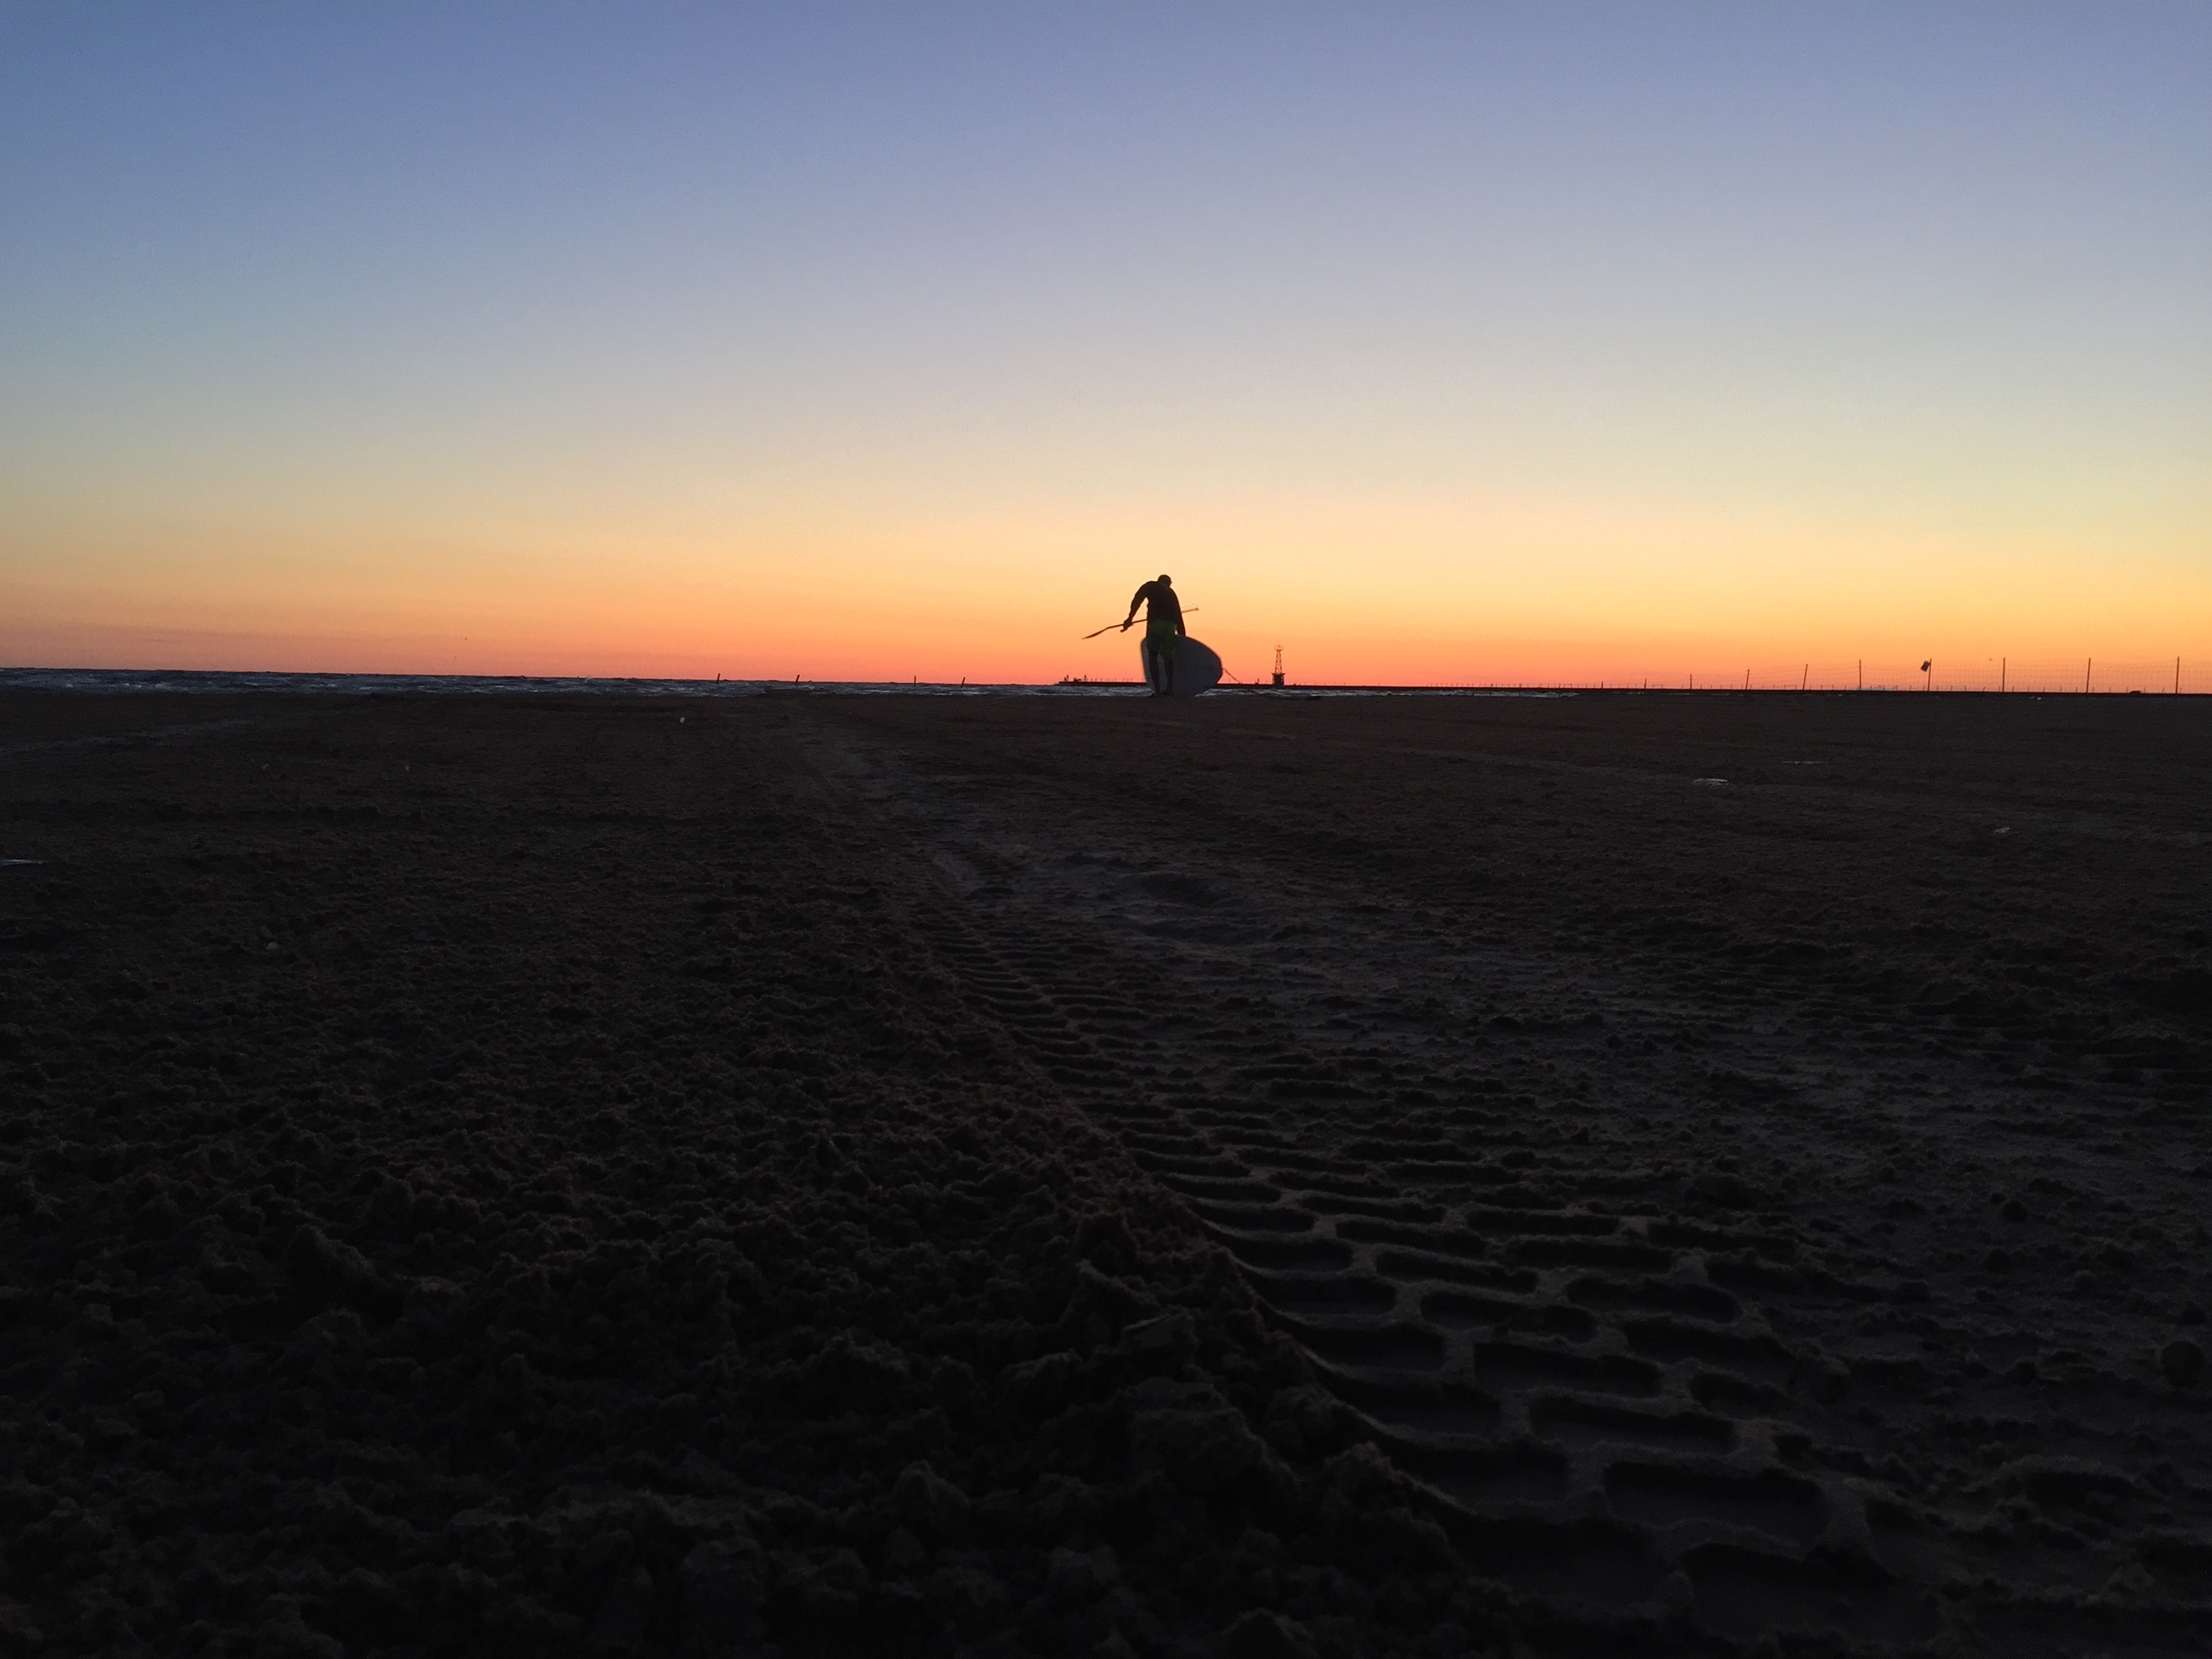
beach, sea, coast, sand, ocean, horizon, sun, sunrise, sunset, sunlight, morning, wave, dawn, dusk, evening, habitat, natural environment, atmospheric phenomenon